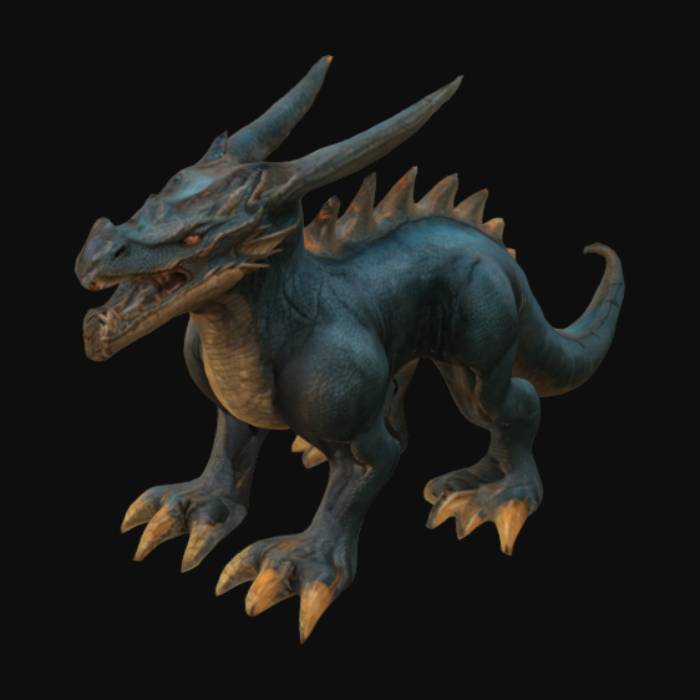
미적 점수 (1~10점): 1